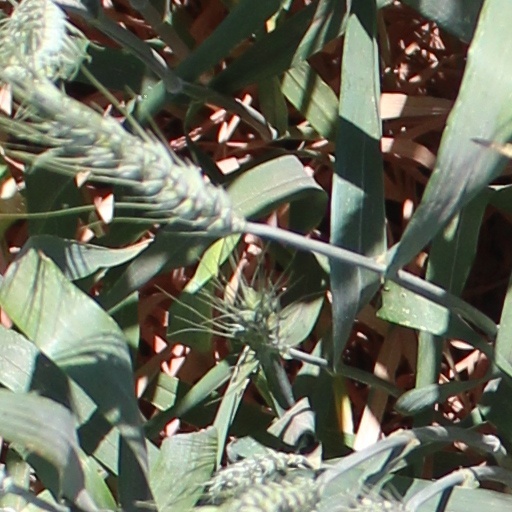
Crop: wheat